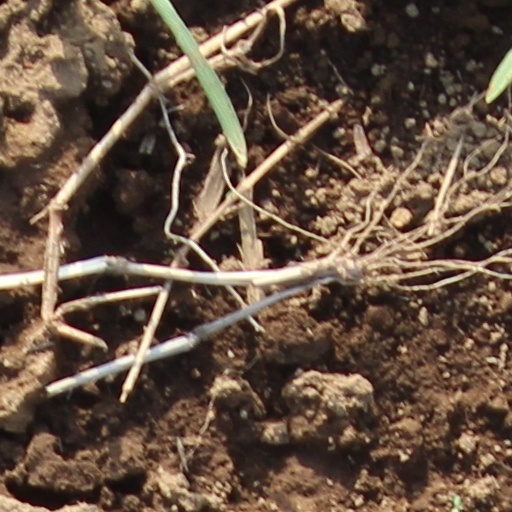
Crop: wheat